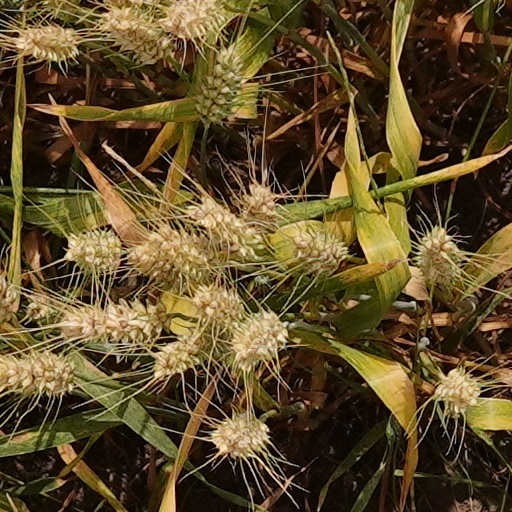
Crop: wheat